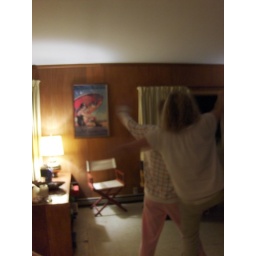
labor day weekend at the lake house in bridgman, michigan with 17 of our closest friends :D